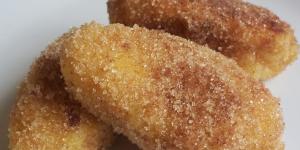
bigotes de arroz